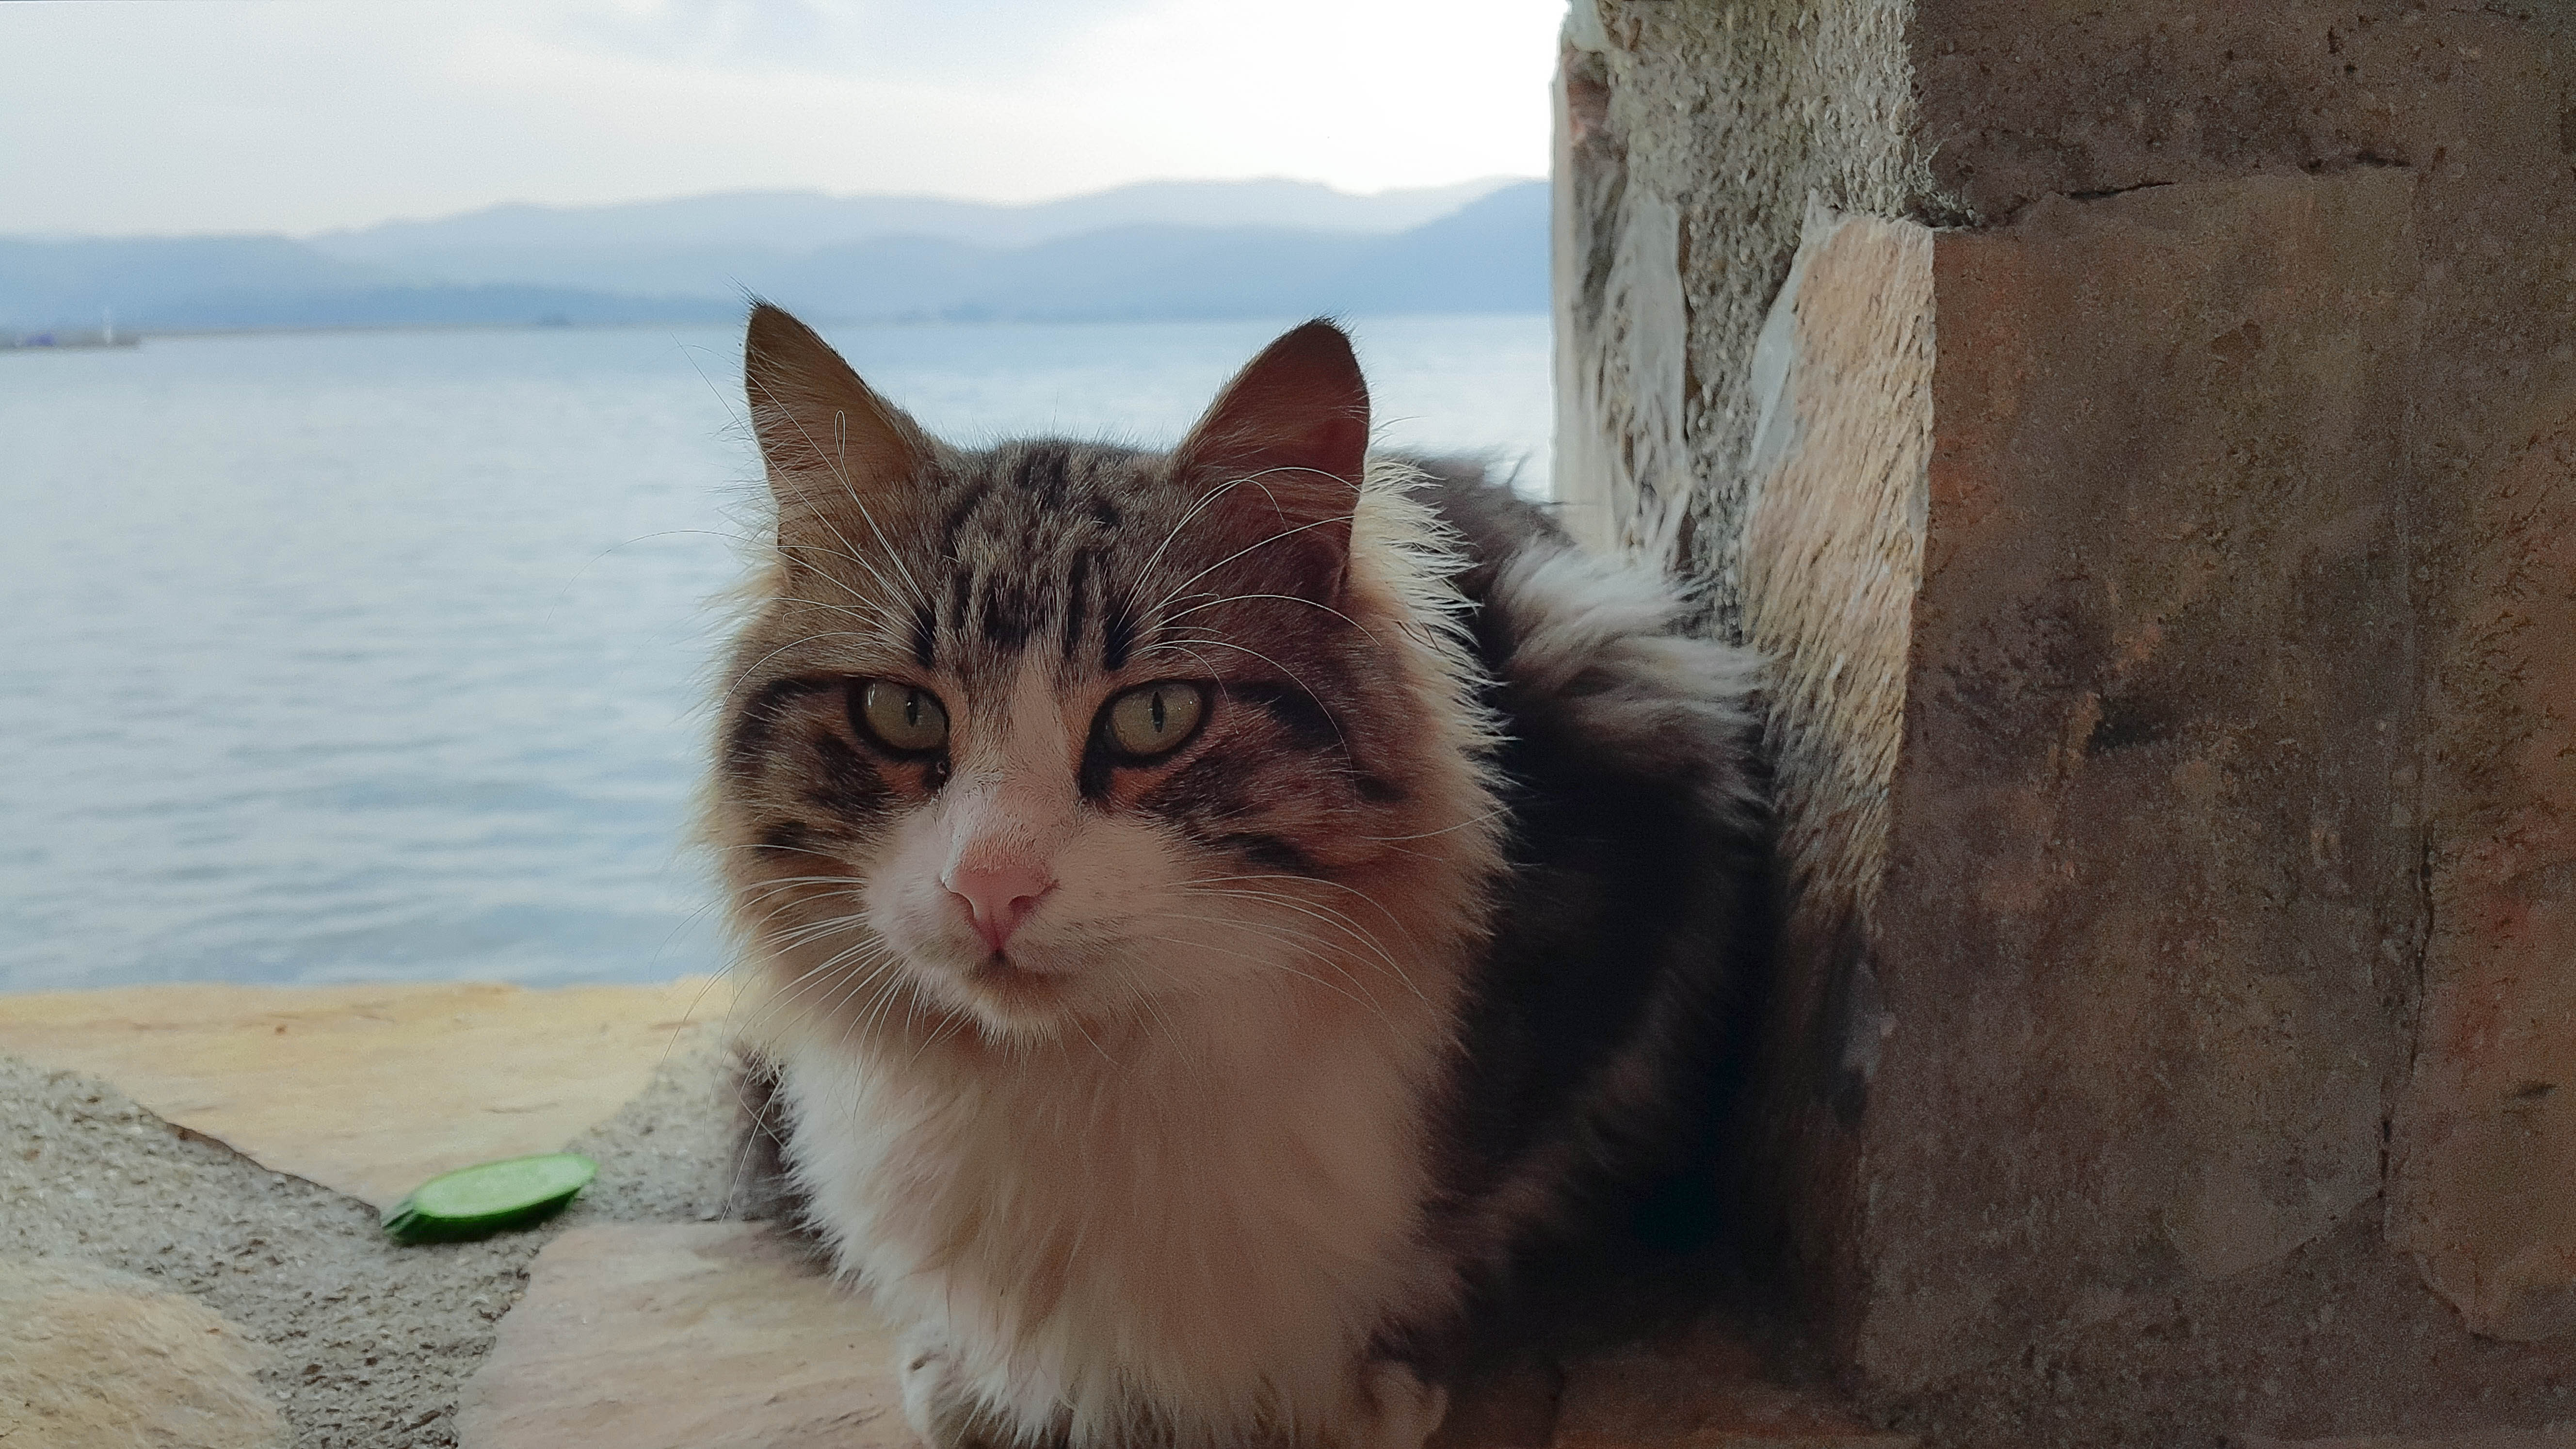
sea, water, animal, cute, stone, looking, summer, travel, pet, fur, portrait, young, kitten, cat, feline, tabby, mammal, whisker, fauna, close up, outdoors, eyes, whiskers, kitty, vertebrate, funny, domestic, adorable, tabby cat, norwegian forest cat, small to medium sized cats, cat like mammal